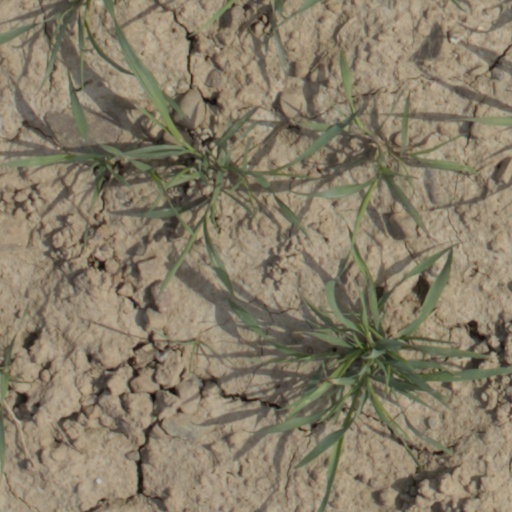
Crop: wheat